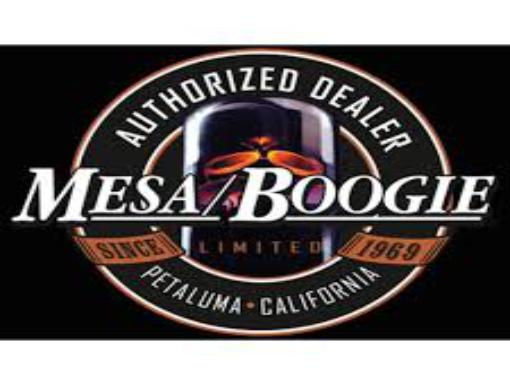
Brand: mesa boogie
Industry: Clothes